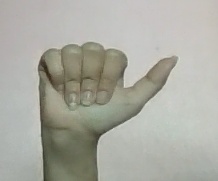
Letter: dhad